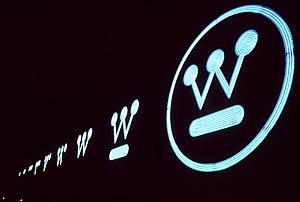
Paul Rand est un des plus célèbres graphistes américains, né Peretz Rosenbaum le 15 août 1914 à New York et mort le 26 novembre 1996 à Norwalk dans le Connecticut. On lui doit notamment de nombreux logos d'entreprises, mais aussi des affiches et des livres pour enfants.
Le panneau Westinghouse est le premier panneau publicitaire des États-Unis à avoir été contrôlé par ordinateur en 1967. Situé à Pittsburgh, en Pennsylvanie, ce large panneau d'affichage animé publicisait la Westinghouse Electric Company. Il a été connu en raison du nombre en apparence infini de combinaisons selon lesquelles ses éléments lumineux individuels semblaient s'allumer. Ce panneau a été retiré en 1998 lors de la destruction du bâtiment sur lequel il était fixé, en prévision de la construction du stade PNC Park.